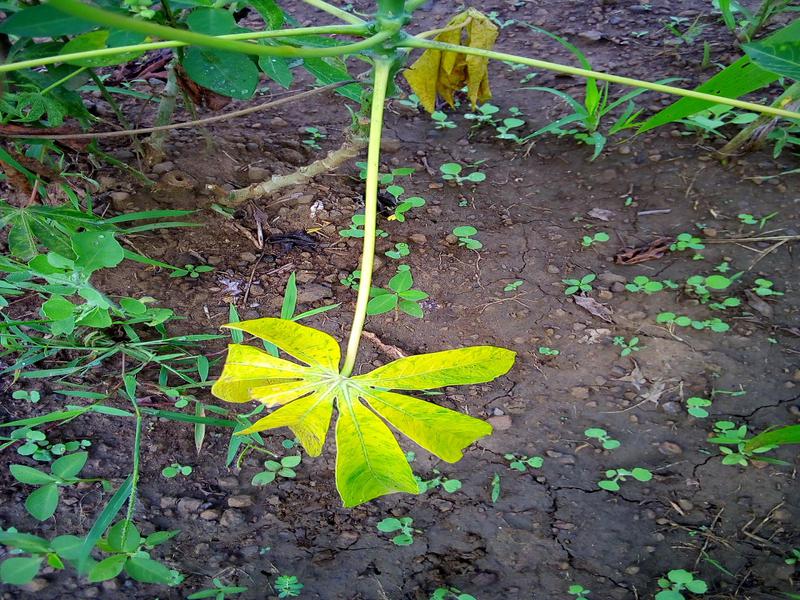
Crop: cassava
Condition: brown_streak_disease